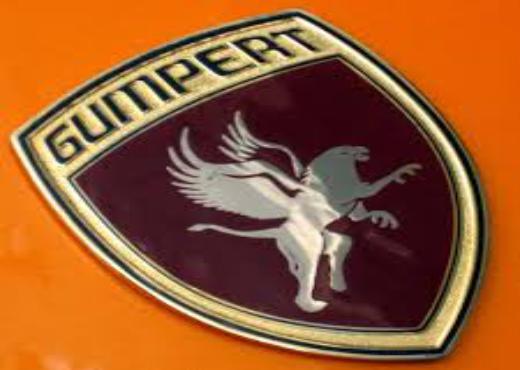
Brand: gumpert
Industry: Transportation